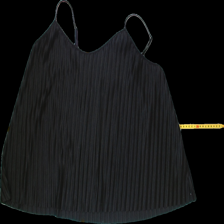
View: front
Type: Top
Category: Ladies
Brand: Not Applicable
Colors: Black
Material: 100% poly
Pattern: Plain
Cut: Loose
Size: M
Trend: No trend
Stains: No
Damage: 0
Price range: 50-100
Recommended usage: Reuse